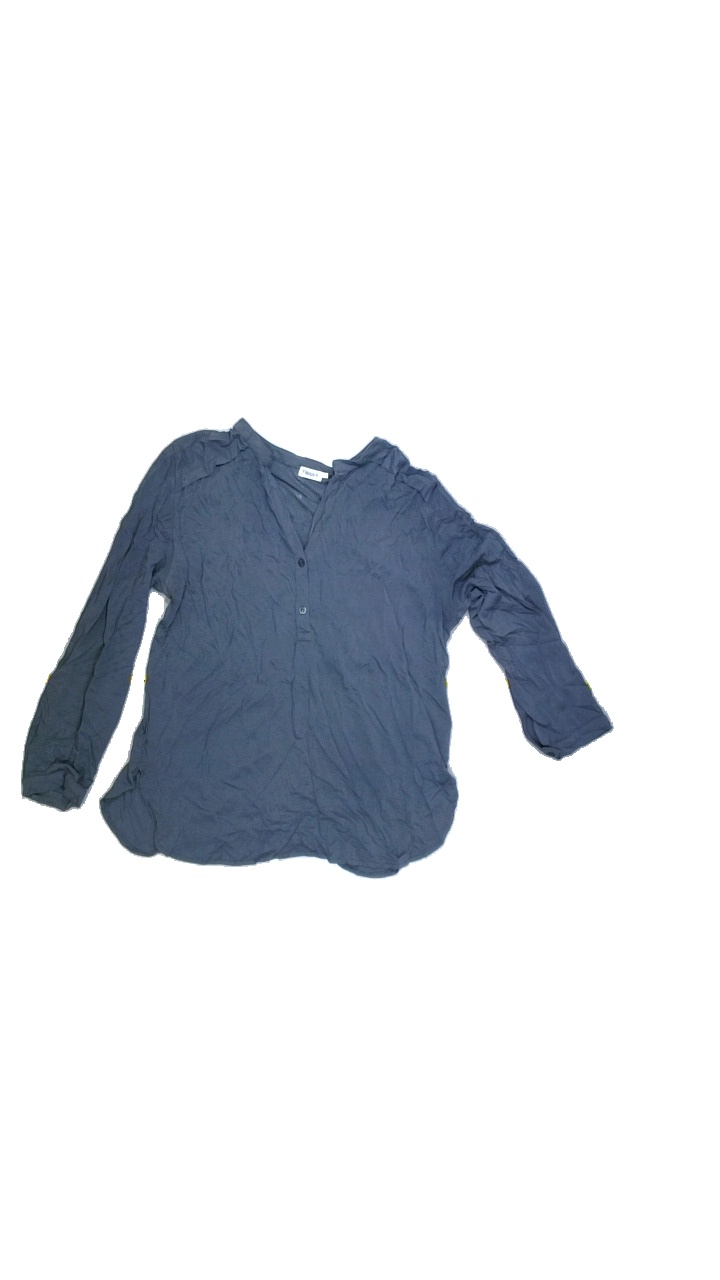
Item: Shirt (Ladies)
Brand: Filippa K
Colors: Grey
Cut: Regular, V-collar
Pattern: Plain
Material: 80%viscose 20%polyamide
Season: All
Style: No trend
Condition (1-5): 3
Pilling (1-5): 5
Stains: Yes
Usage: Export
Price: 50-100